Question: Please indicate a possible affordance area of the apple that can be used for biting
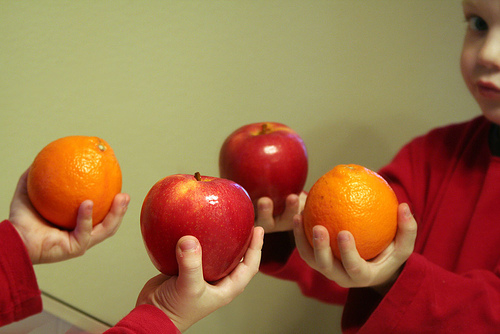
Answer: [133.5, 173.5, 249.5, 289.5]